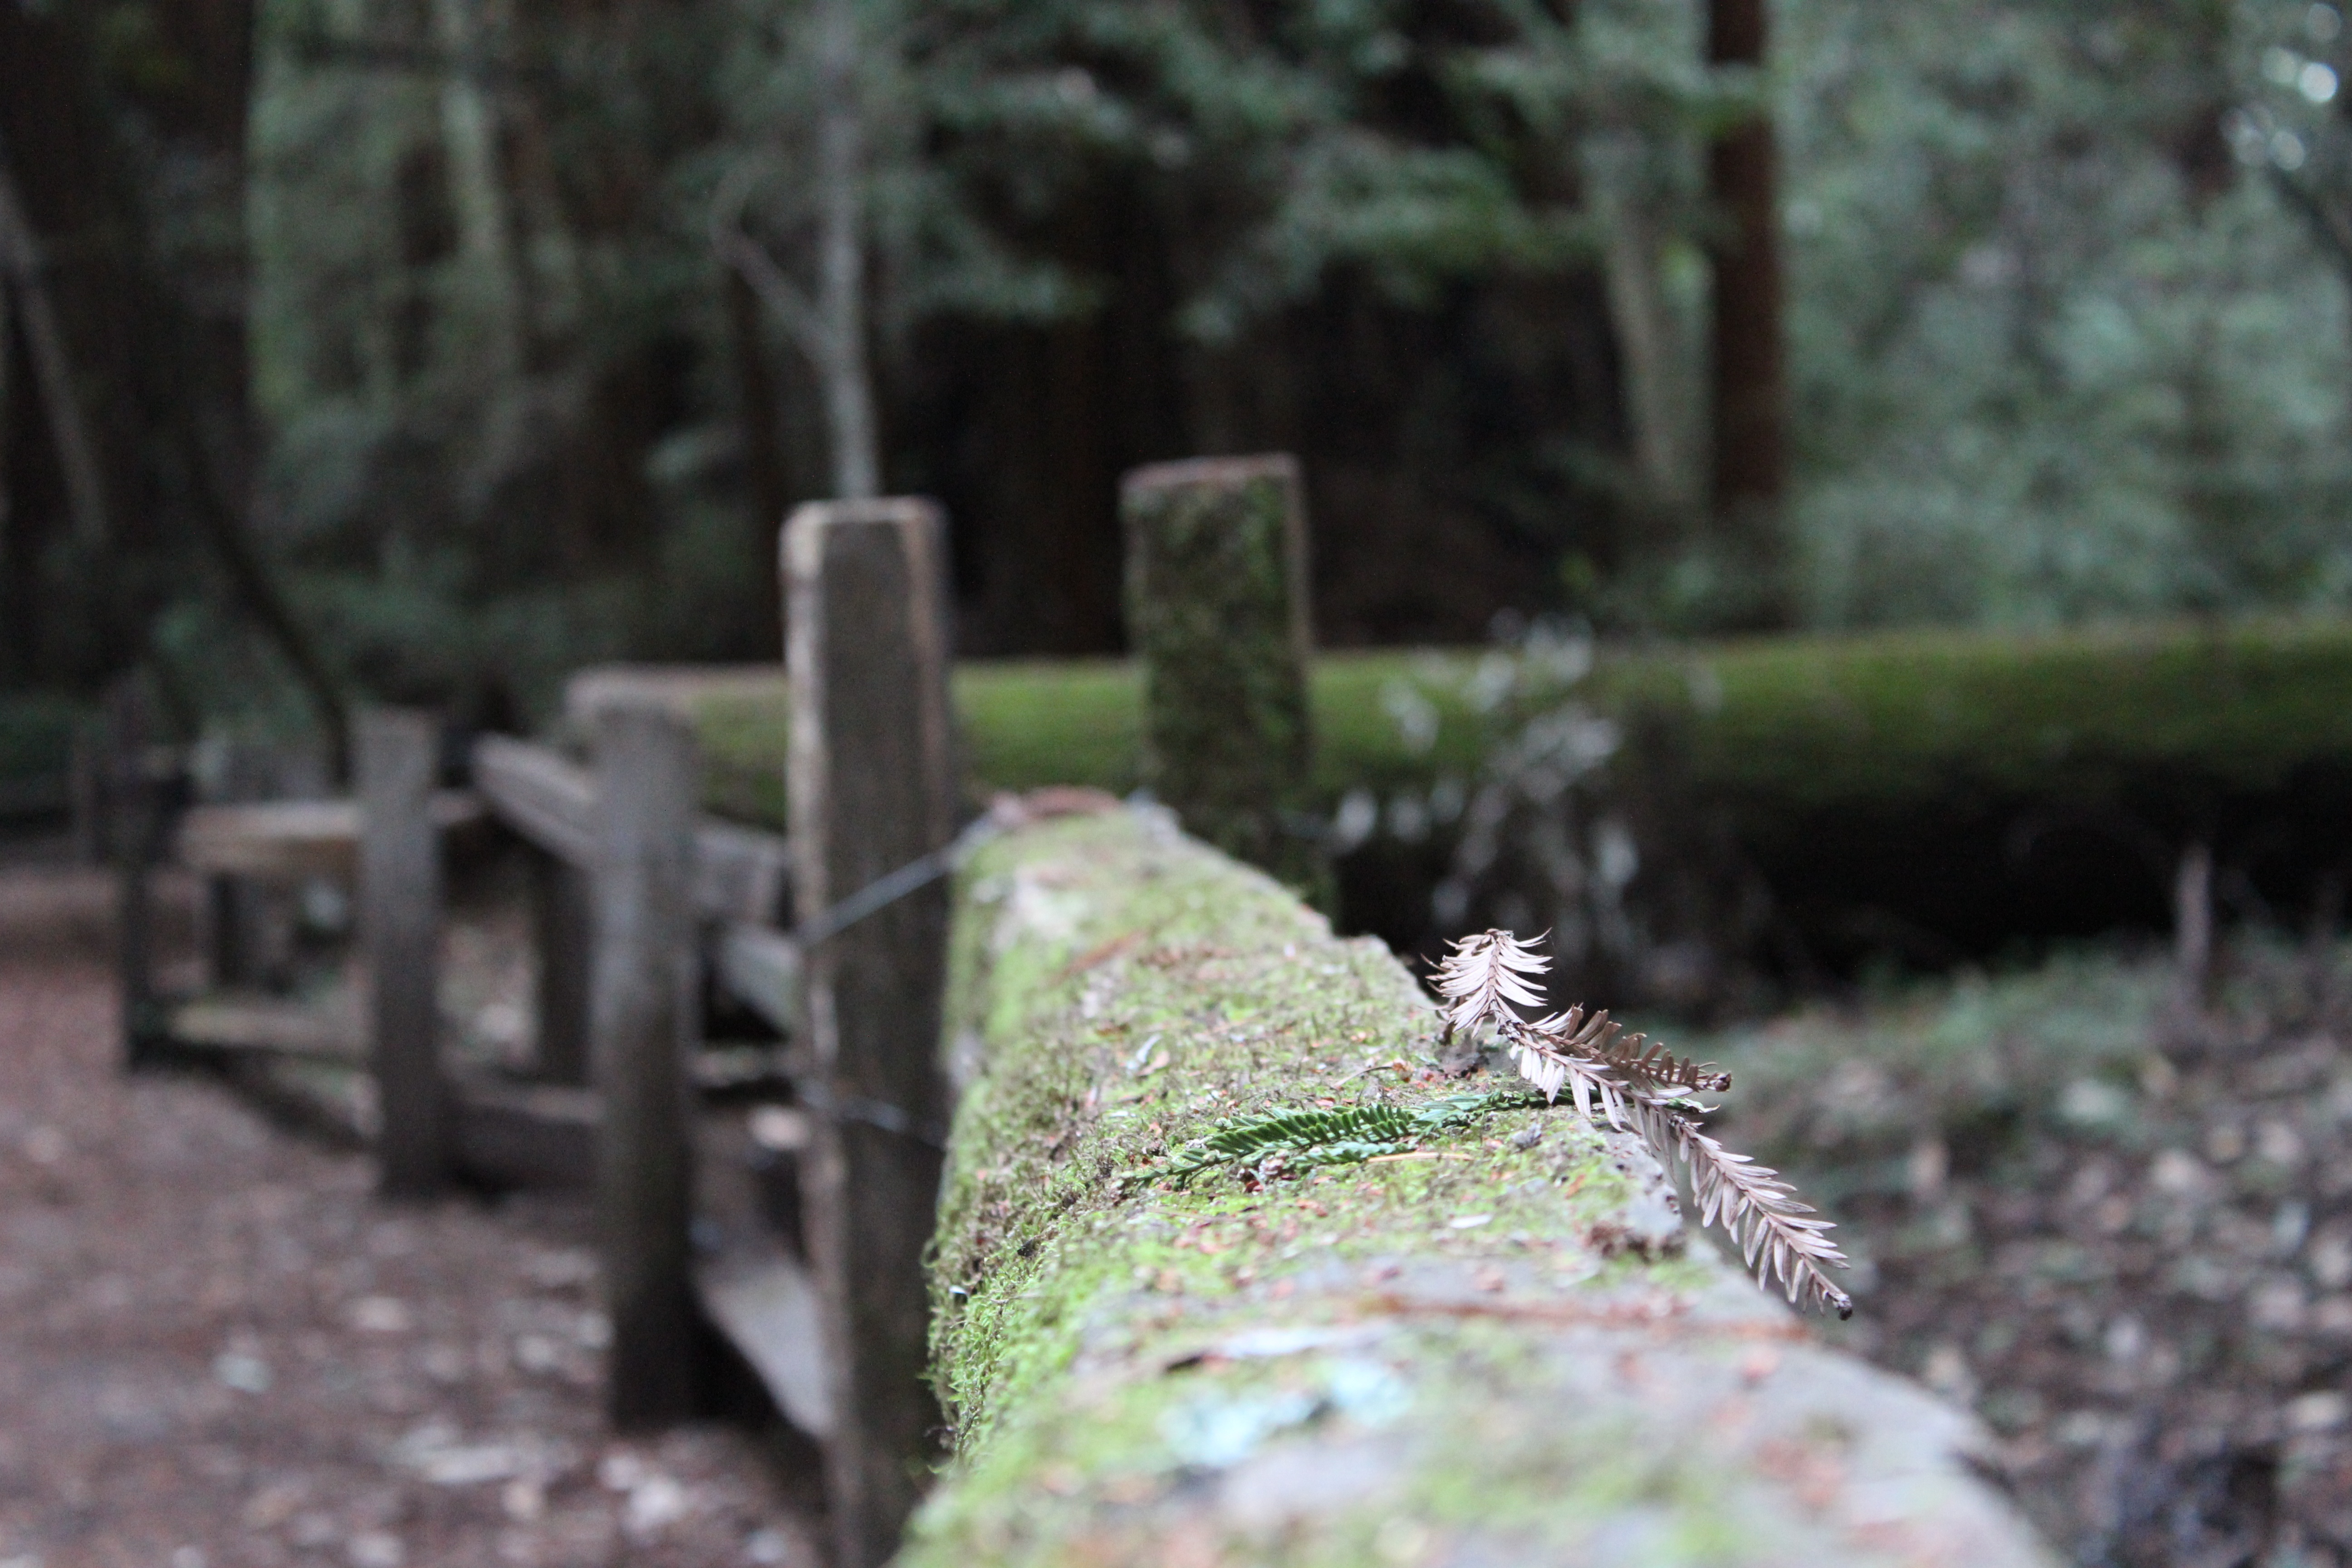
tree, forest, wood, trail, cemetery, grave, woodland